Judy Guinness

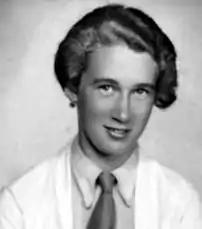
winner of "fair play" in 1932

Heather Seymour "Judy" Guinness (14 August 1910 – 24 October 1952) was a British fencer. She won a silver medal in the women's individual foil event at the 1932 Summer Olympics. The judges had awarded her the gold medal but, in a noted gesture of fair play, she informed them they had failed to count two hits achieved by her Austrian opponent Ellen Preis.